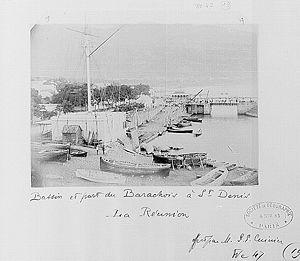
Le Barachois est le quartier le plus septentrional de Saint-Denis, le chef-lieu de l'île de La Réunion, département d'outre-mer français dans le sud-ouest de l'océan Indien. C'est également le quartier historique à partir duquel la ville s'est développée.